Sebastiano Gallina

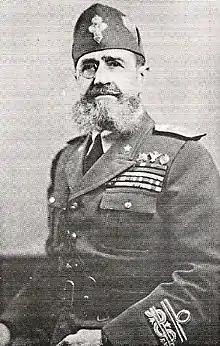

Sebastiano Gallina (5 October 1873 – 9 January 1945) was an Italian general who served in the Italo-Turkish War, World War I, the Pacification of Libya, the Second Italo-Ethiopian War and World War II. Having spent most of his career in Italy's African colonies, he was considered among the most experienced Italian generals in colonial warfare.